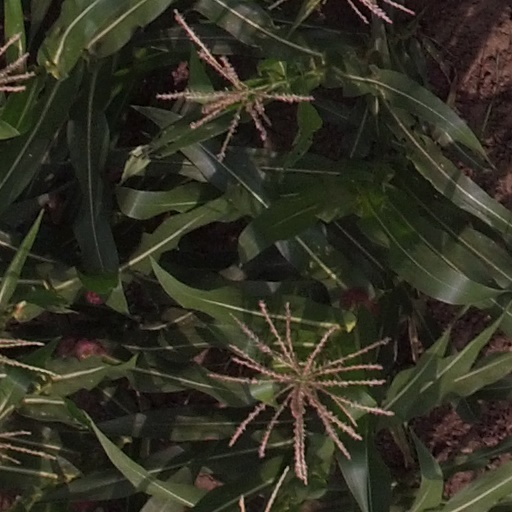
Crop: maize; corn